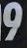
Number: 9